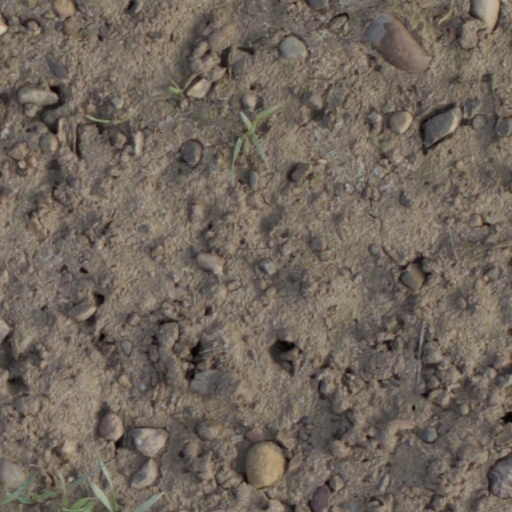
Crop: wheat